Skopje 2014

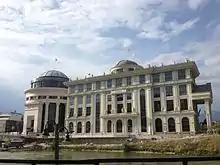
The completed Financial Police and Ministry of Foreign Affairs buildings

The cornerstone for the new building to house the Agency for Electronic Communications was laid on 30 March 2011. It is being constructed on the eastern bank of the Vardar in between two other Skopje 2014 buildings, the Museum of Archaeology and the Financial Police Building.